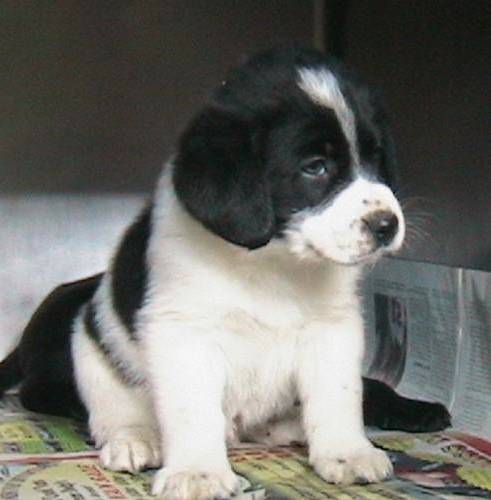
Label: dog